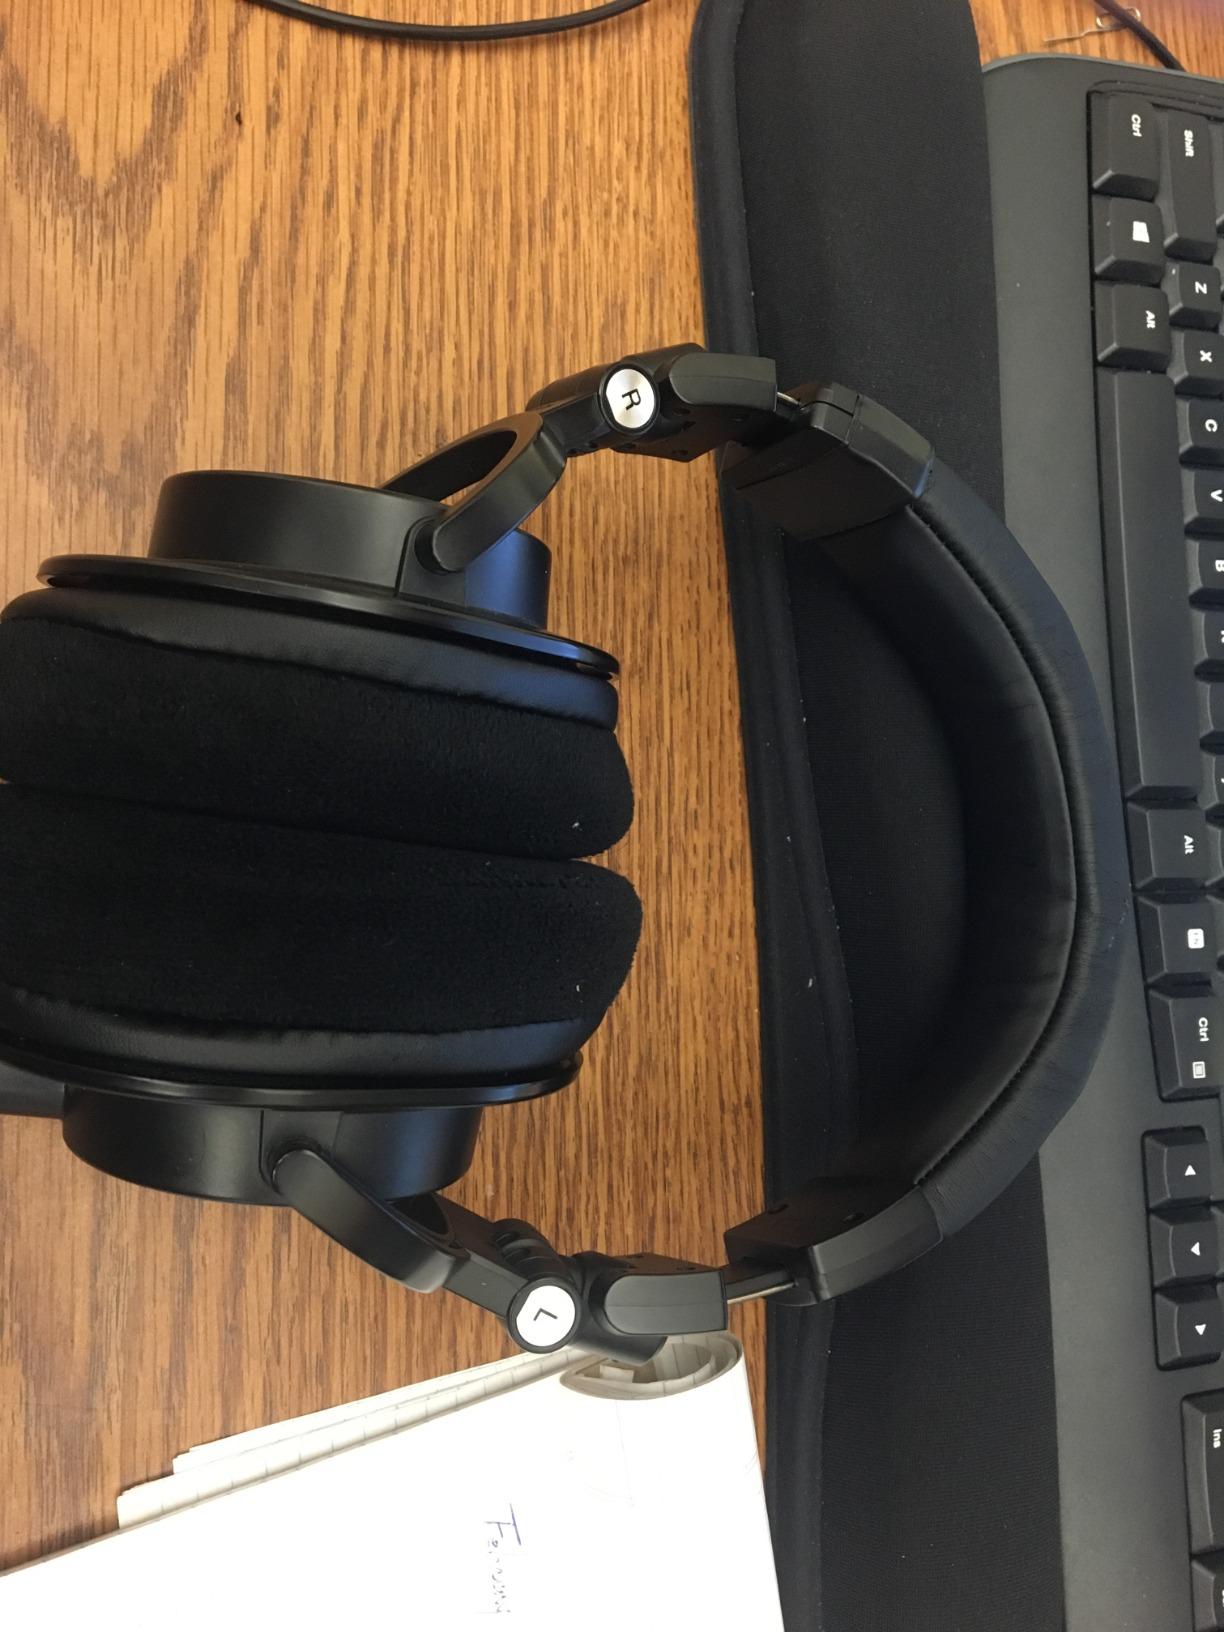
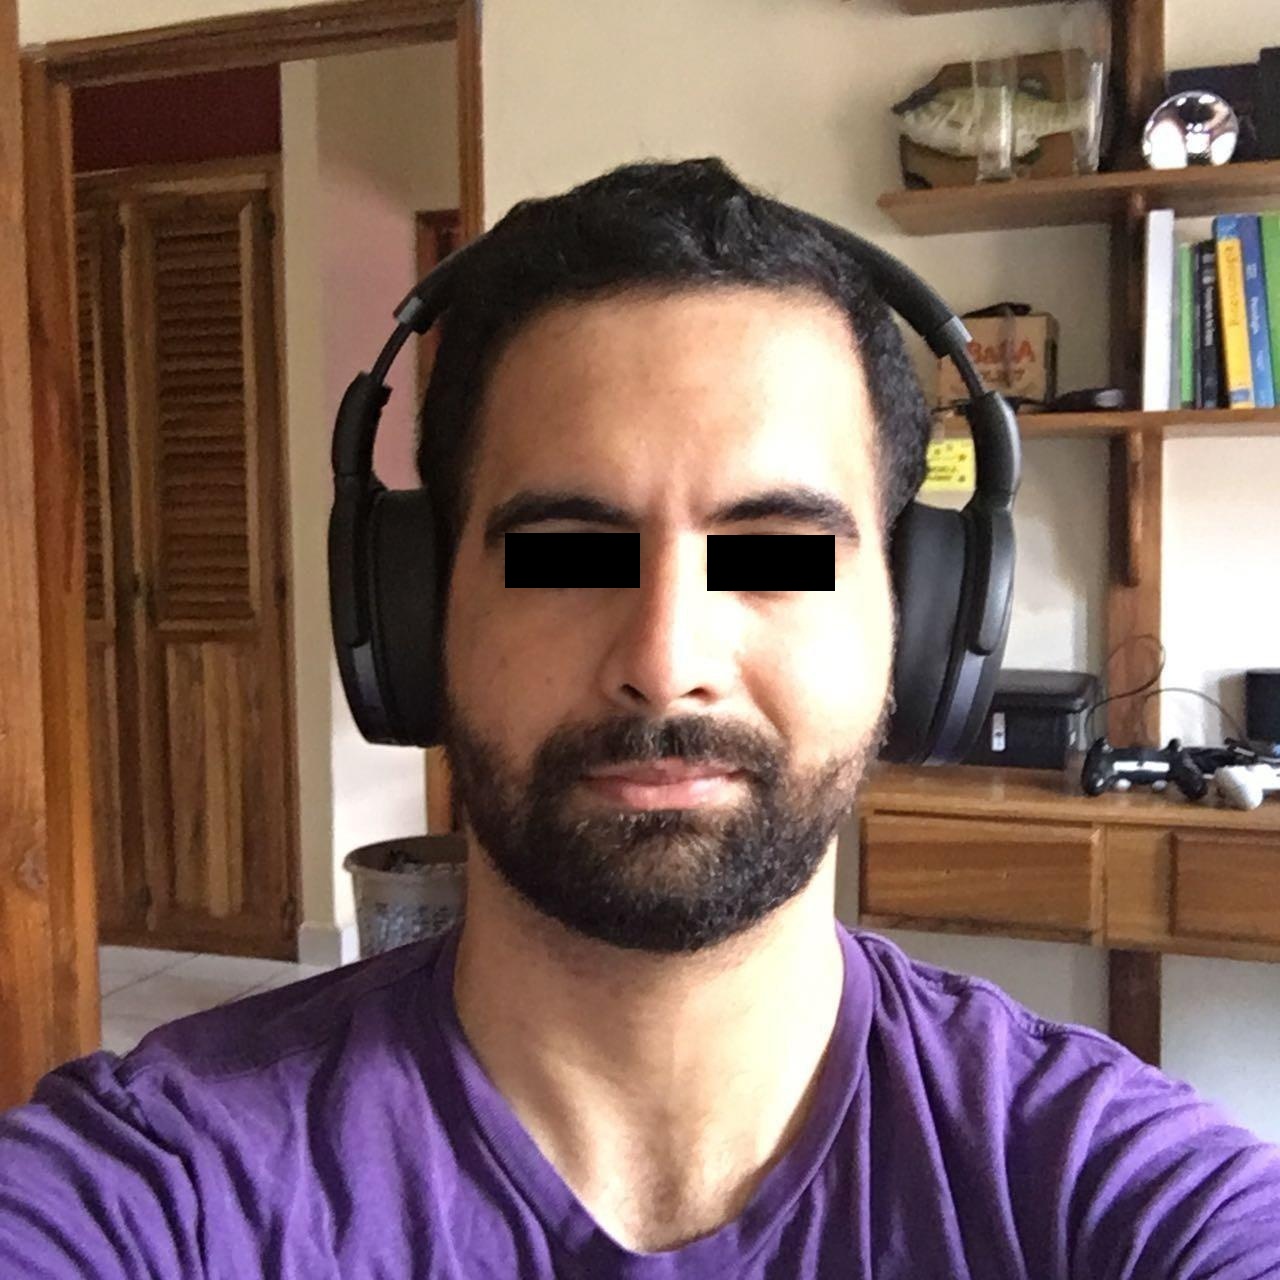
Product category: headphones
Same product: no